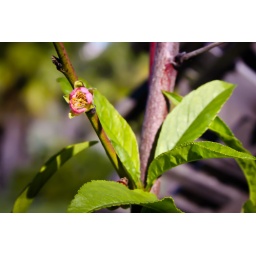
Yes, here in SoCal, a young peach tree has pink buds in November.